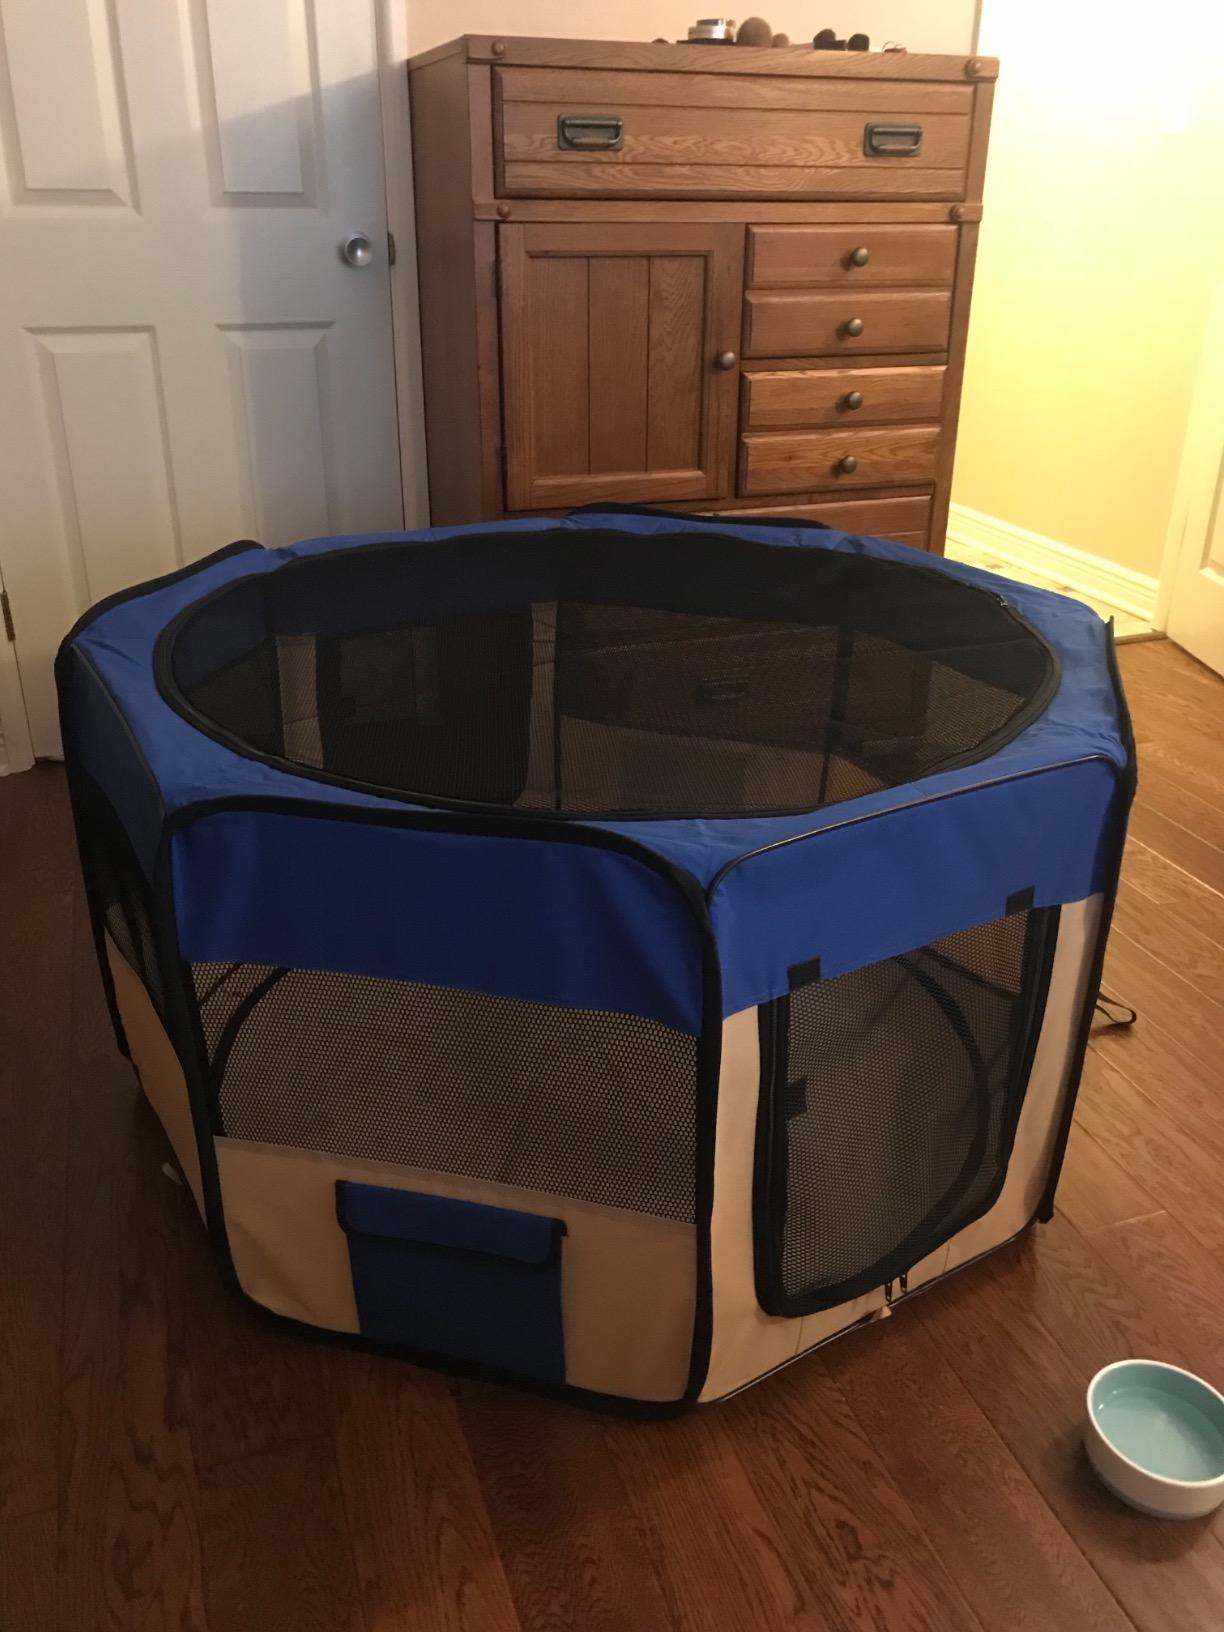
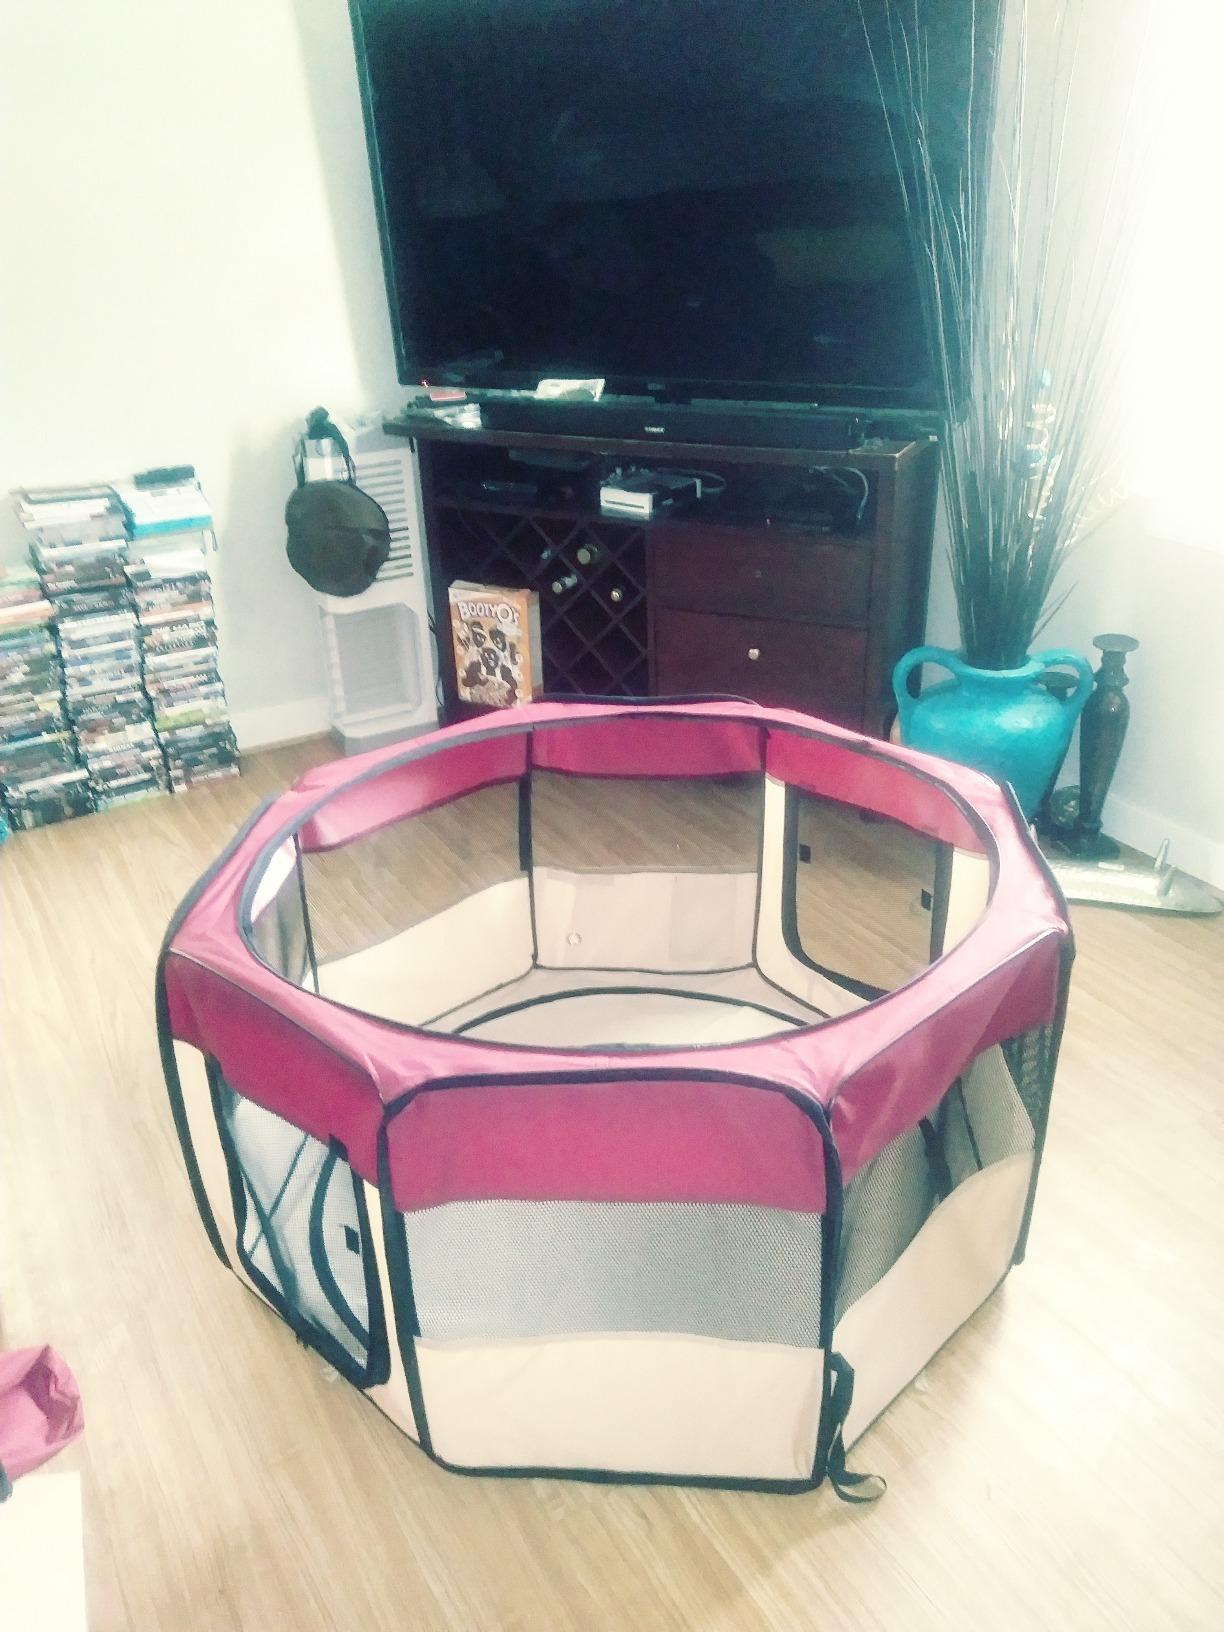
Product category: items_kennel
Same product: no